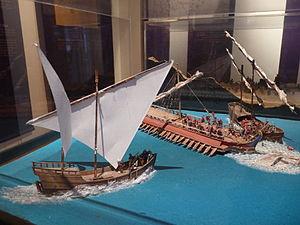
Musée Bait Al Baranda à Mascate (Oman). Maquette de bataille navale dans l'océan Indien entre Omanais et Romains (2e siècle).
Cet article retrace l'histoire du sultanat d'Oman.